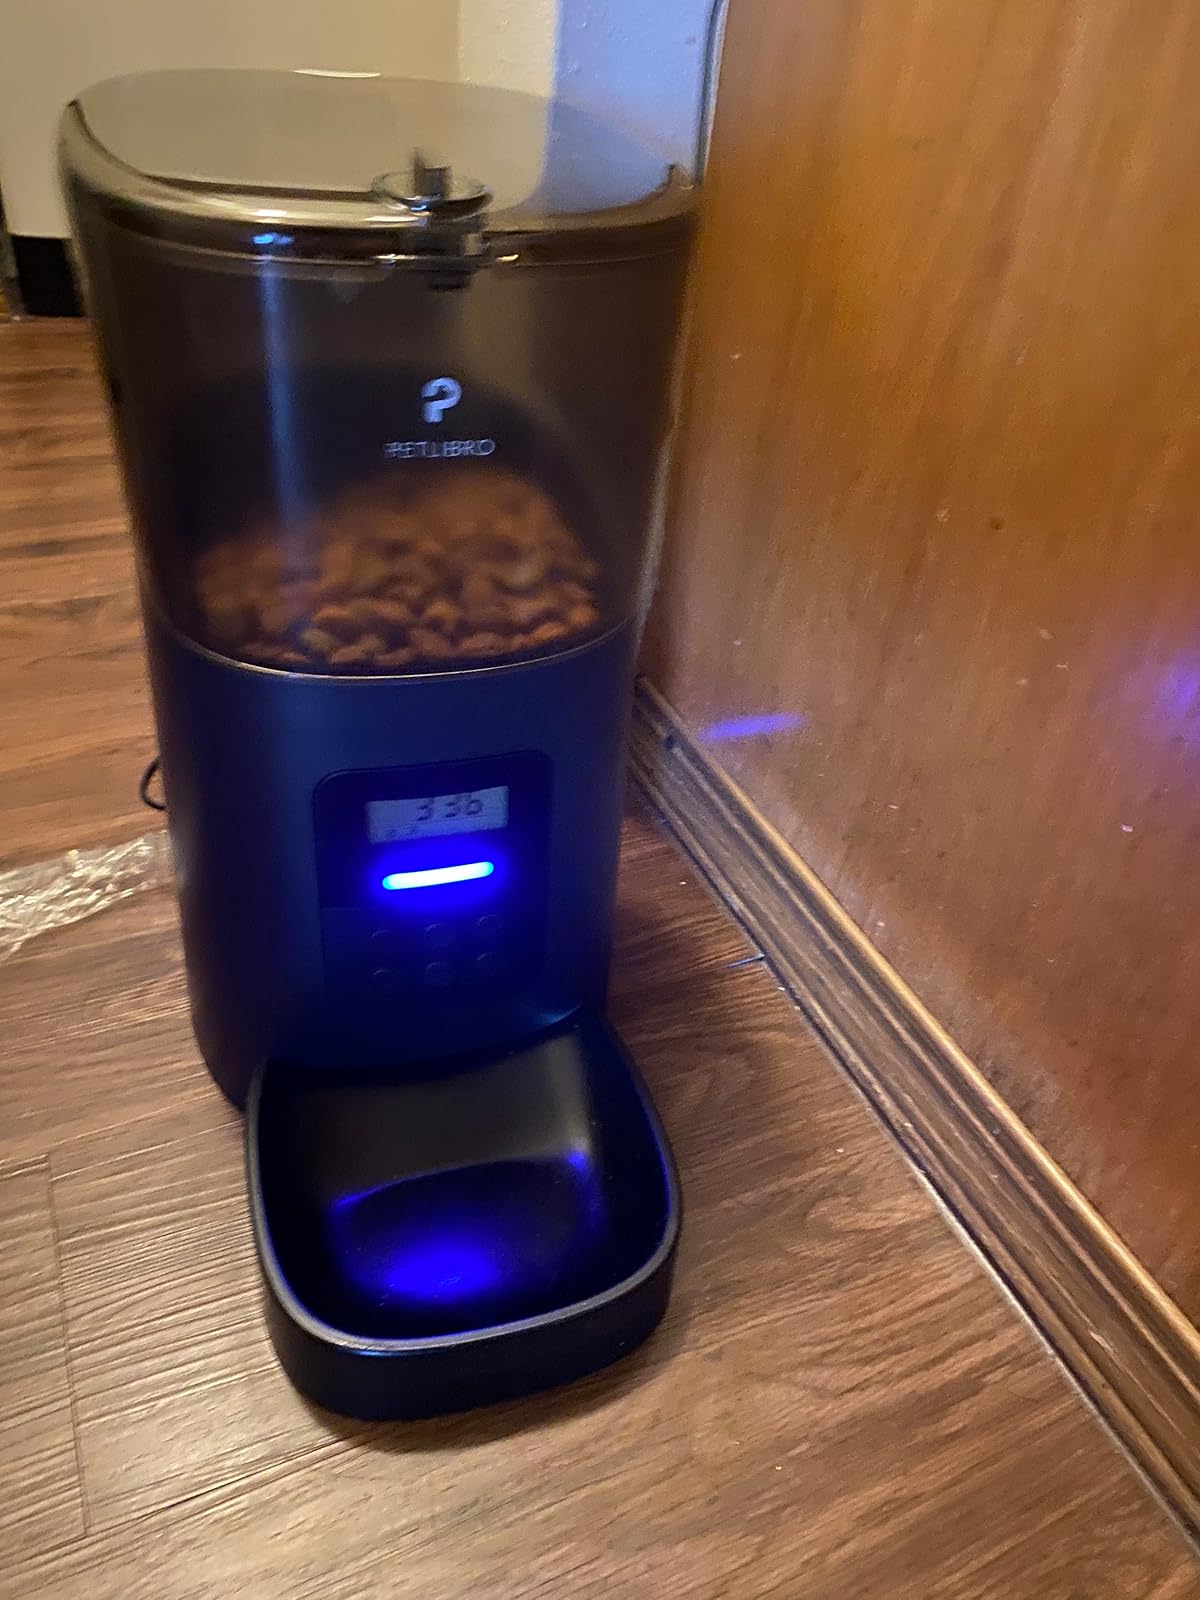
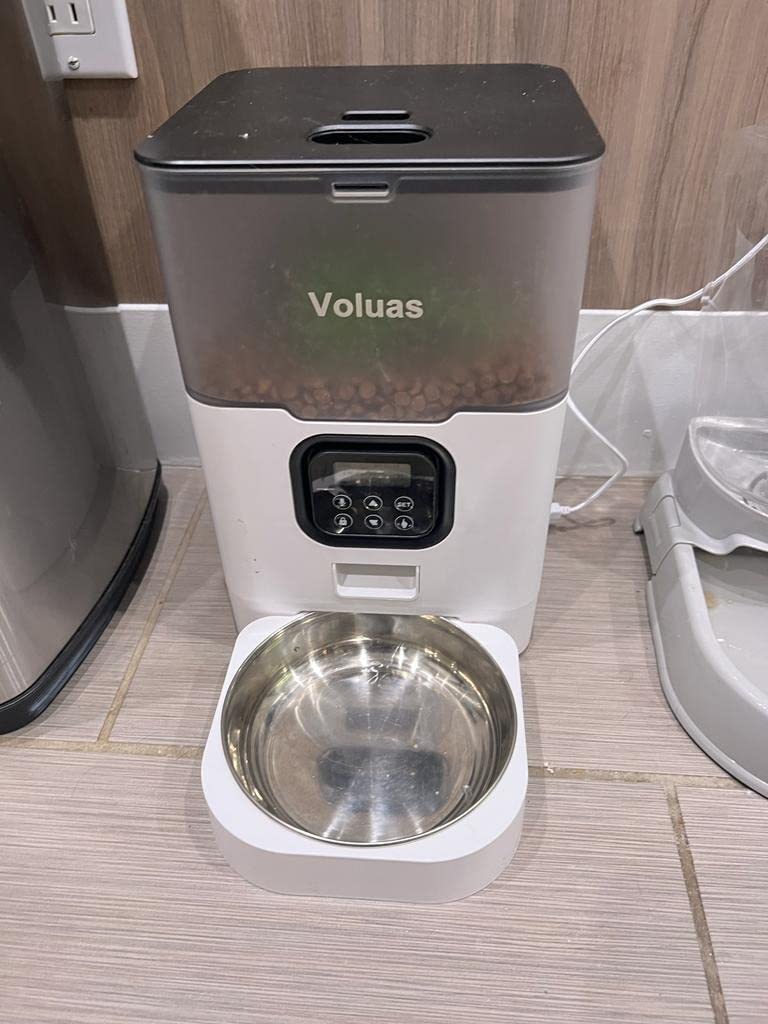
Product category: items_feeder
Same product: no